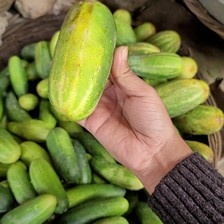
Label: cucumber